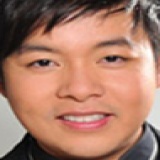
ca sĩ Quang Lê